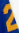
Number: 2